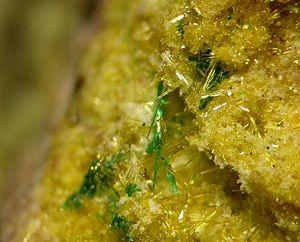
La sklodowskite est un minéral d'uranium de formule chimique Mg(UO₂)₂(HSiO₄)₂·5H₂O.